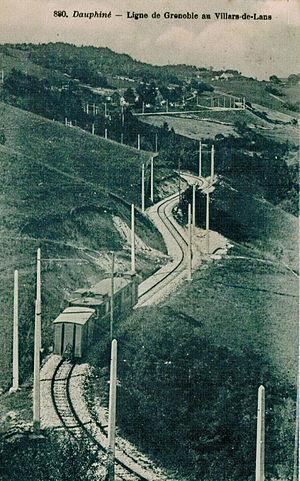
Carte postale ancienne éditée par Bourcier à Grenoble
Le tramway de Grenoble à Villard-de-Lans est un tramway français suburbain qui roule entre 1911 et 1951. Il relie la vallée grenobloise aux plateaux du Vercors. Les voies, les gares et le matériel roulant appartiennent au département de l’Isère, mais la ligne est exploitée par la Société grenobloise de tramways électriques, qui exploite par ailleurs le tramway grenoblois.
L'histoire de Villard-de-Lans, principale ville du massif du Vercors septentrional et isérois, secteur également connu sous le vocable des « Quatre-Montagnes » ou du « Val de Lans » est liée à cette partie de la montagne.